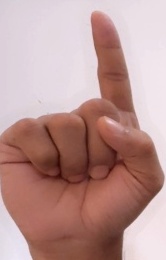
ASL sign: 1